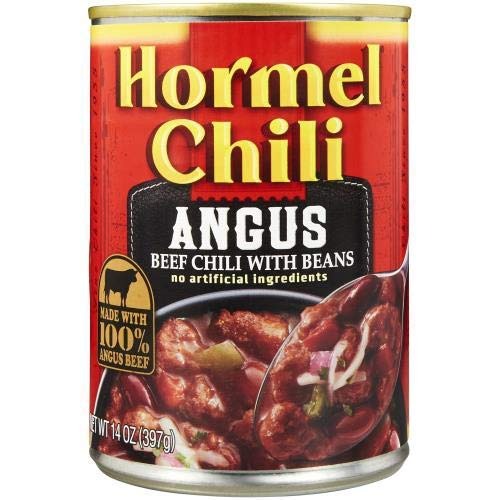
Item Name: HRML ANGS BF BN CHL CAN 14 OZ
Value: 14.0
Unit: Ounce

Price: 3.785